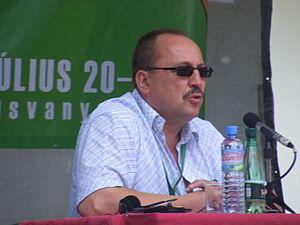
Zsolt Németh, né le 14 octobre 1963 à Budapest, est un économiste et homme politique hongrois.